Nash-Healey

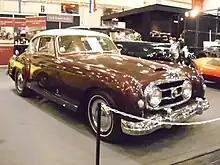
1954 Nash-Healey "Le Mans" coupe

Nash-Kelvinator became reorganized as a division of American Motors Corporation (AMC) that was formed as a result of a merger with Hudson Motor Car Company on 1 May 1954. Nash was faced with limited resources for marketing, promotion, and further development of this niche market car compared to its volume models. By this time AMC knew that a similar luxurious two-seat Ford Thunderbird with V8 power was being planned. In light of the low sales for the preceding years, Nash delayed the introduction of the 1954 models until 3 June and discontinued the convertible, leaving just a slightly reworked "Le Mans" coupe, distinguished by a reverse slanted "C" pillar and a three-piece rear window instead of the previous one-piece glass.